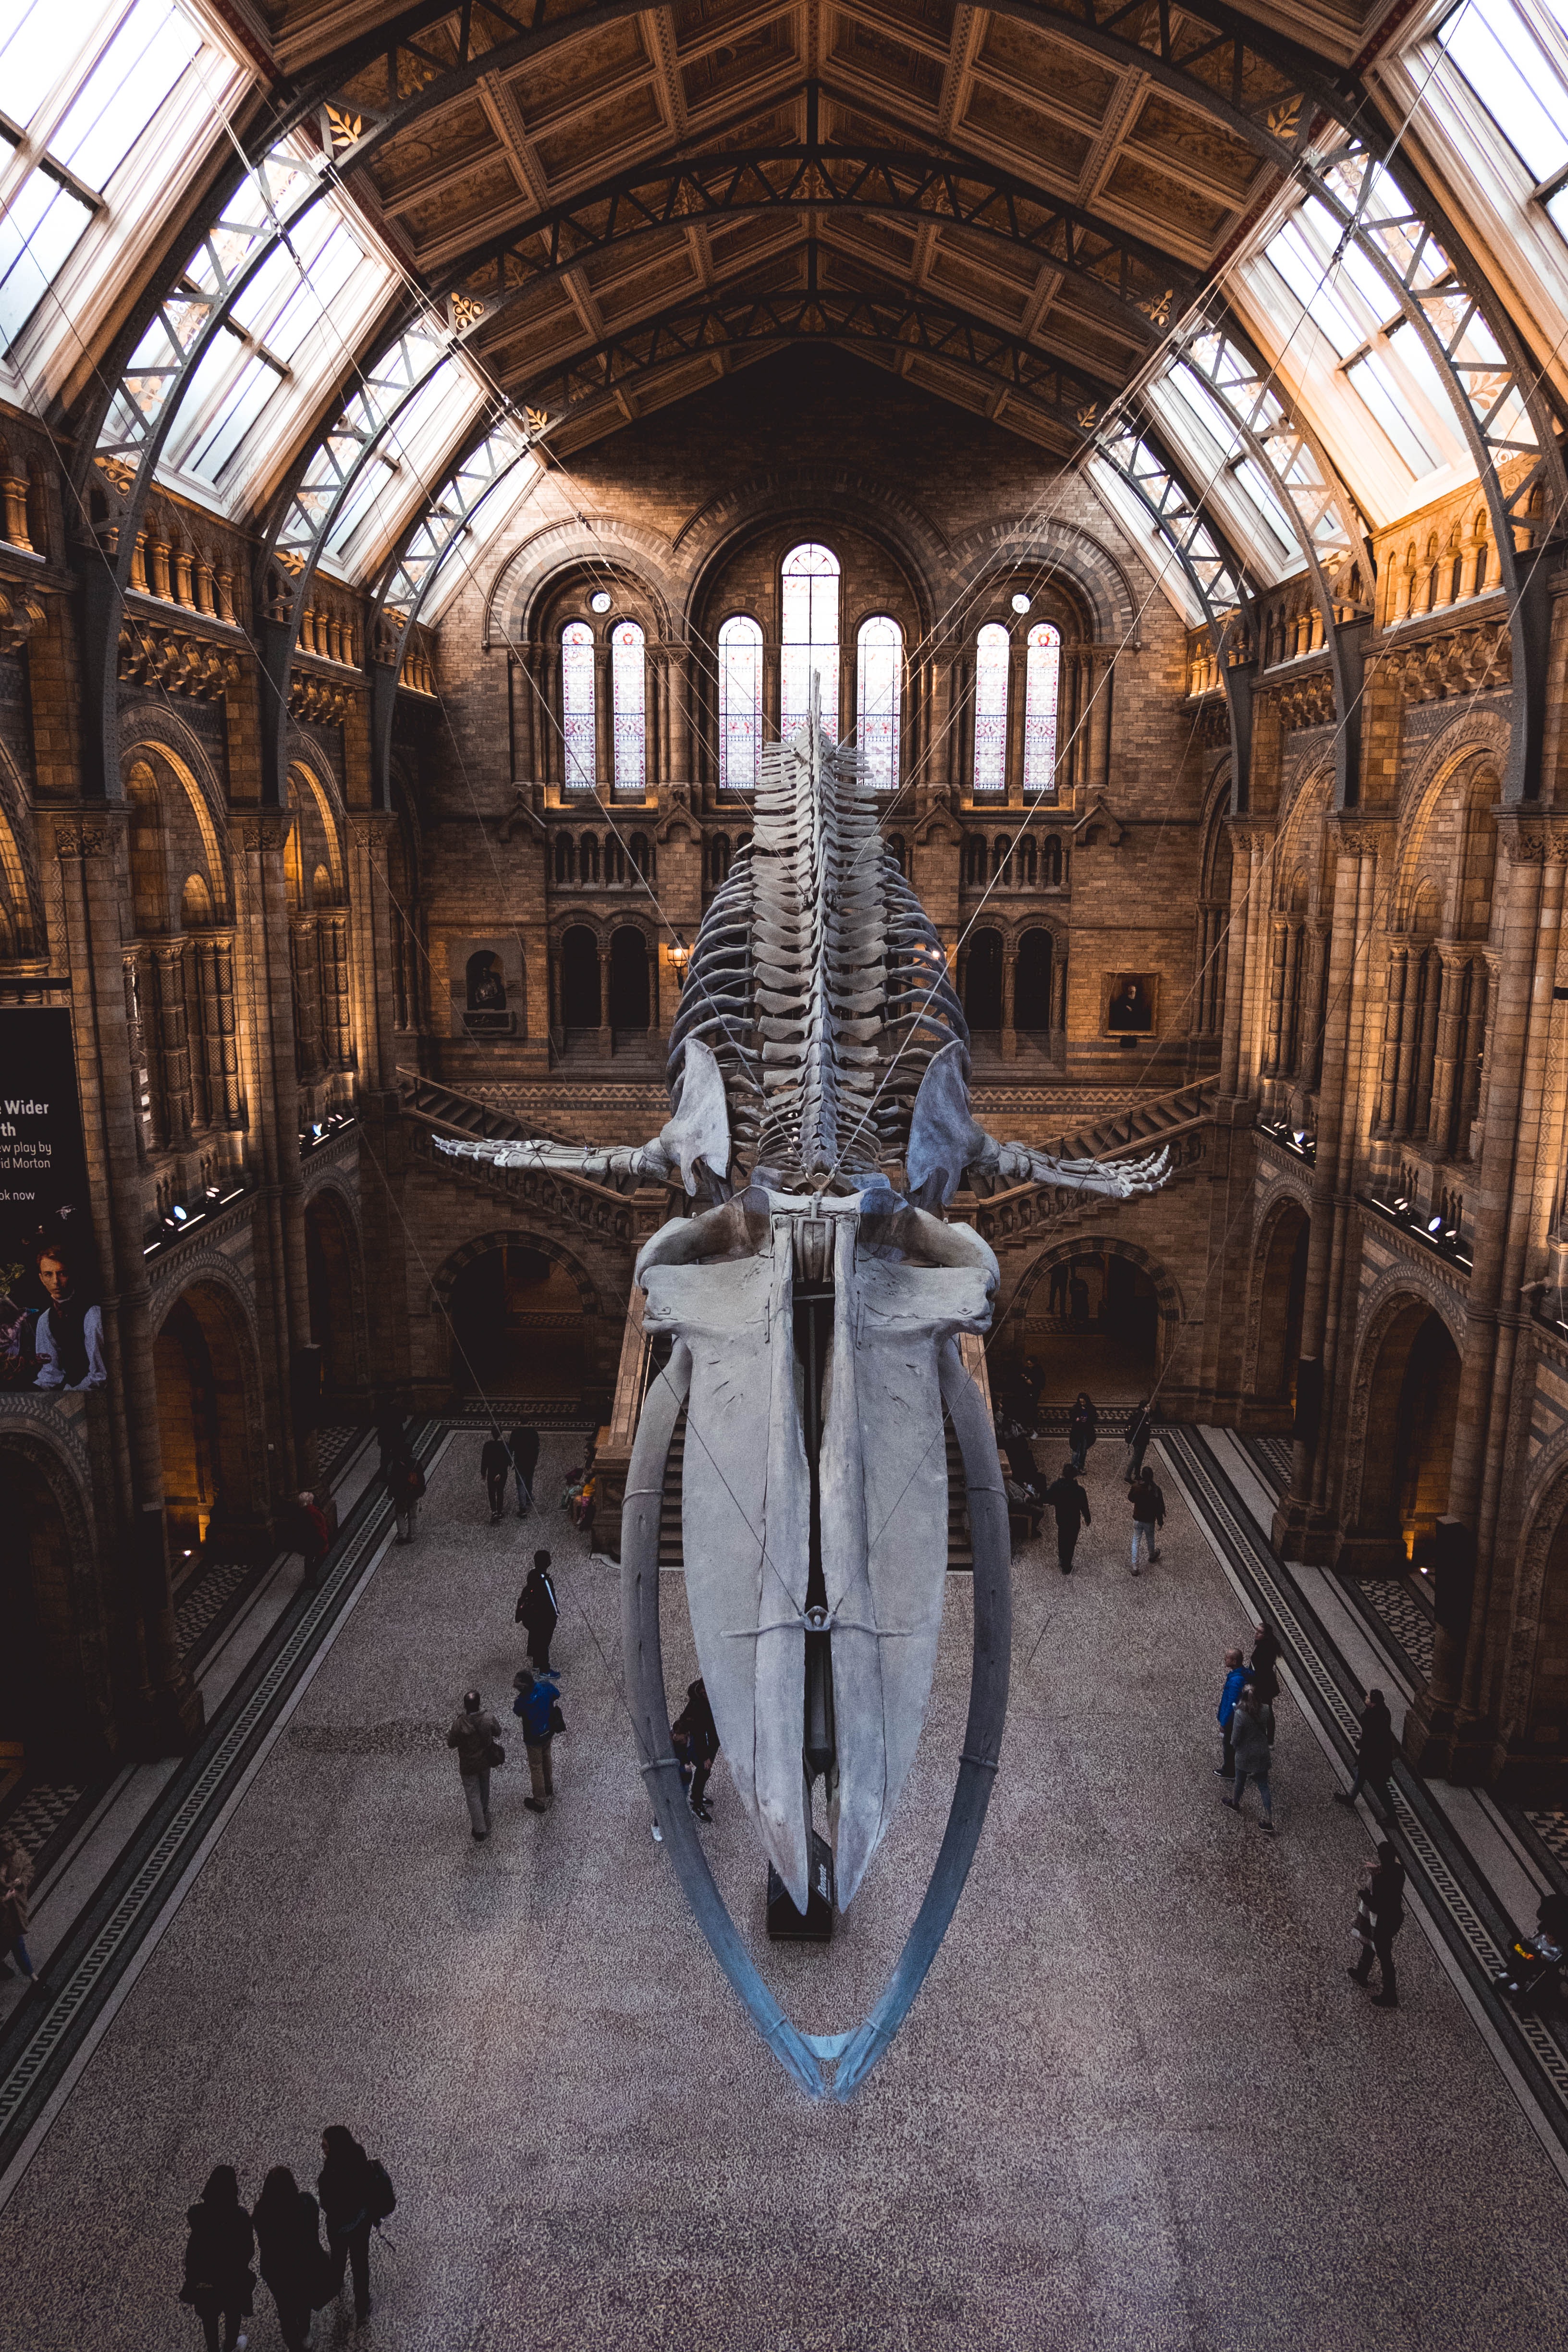
art, architecture, building, photography, stock photography, tourist attraction, interior design, fisheye lens, basilica, ceiling, metal, arch, church, museum